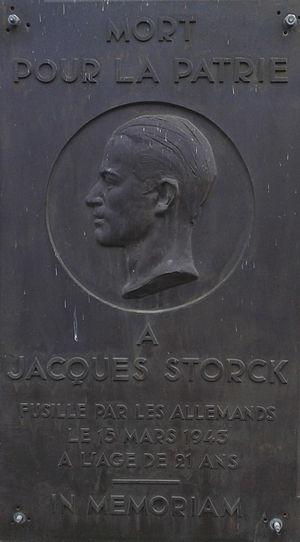
Plaque commémorative
Jacques Storck, « Jaguar » dans la résistance, né le 7 septembre 1921 à Saint-Josse-ten-Noode est un résistant de la Seconde Guerre mondiale qui œuvra notamment au sein du réseau Les Trois Mousquetaires Service de renseignement et d’action dans le Groupe de « Porthos ».